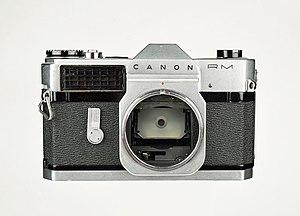
Canonflex RM de face avec vue sur sa baïonnette Canon R
La monture Canon R est un format de monture permettant de fixer un objectif photographique sur le boîtier d'un appareil reflex au format 35 mm. Elle a été introduite en mars 1959 sur le Canon Canonflex, presque en même temps que la monture Nikon F.